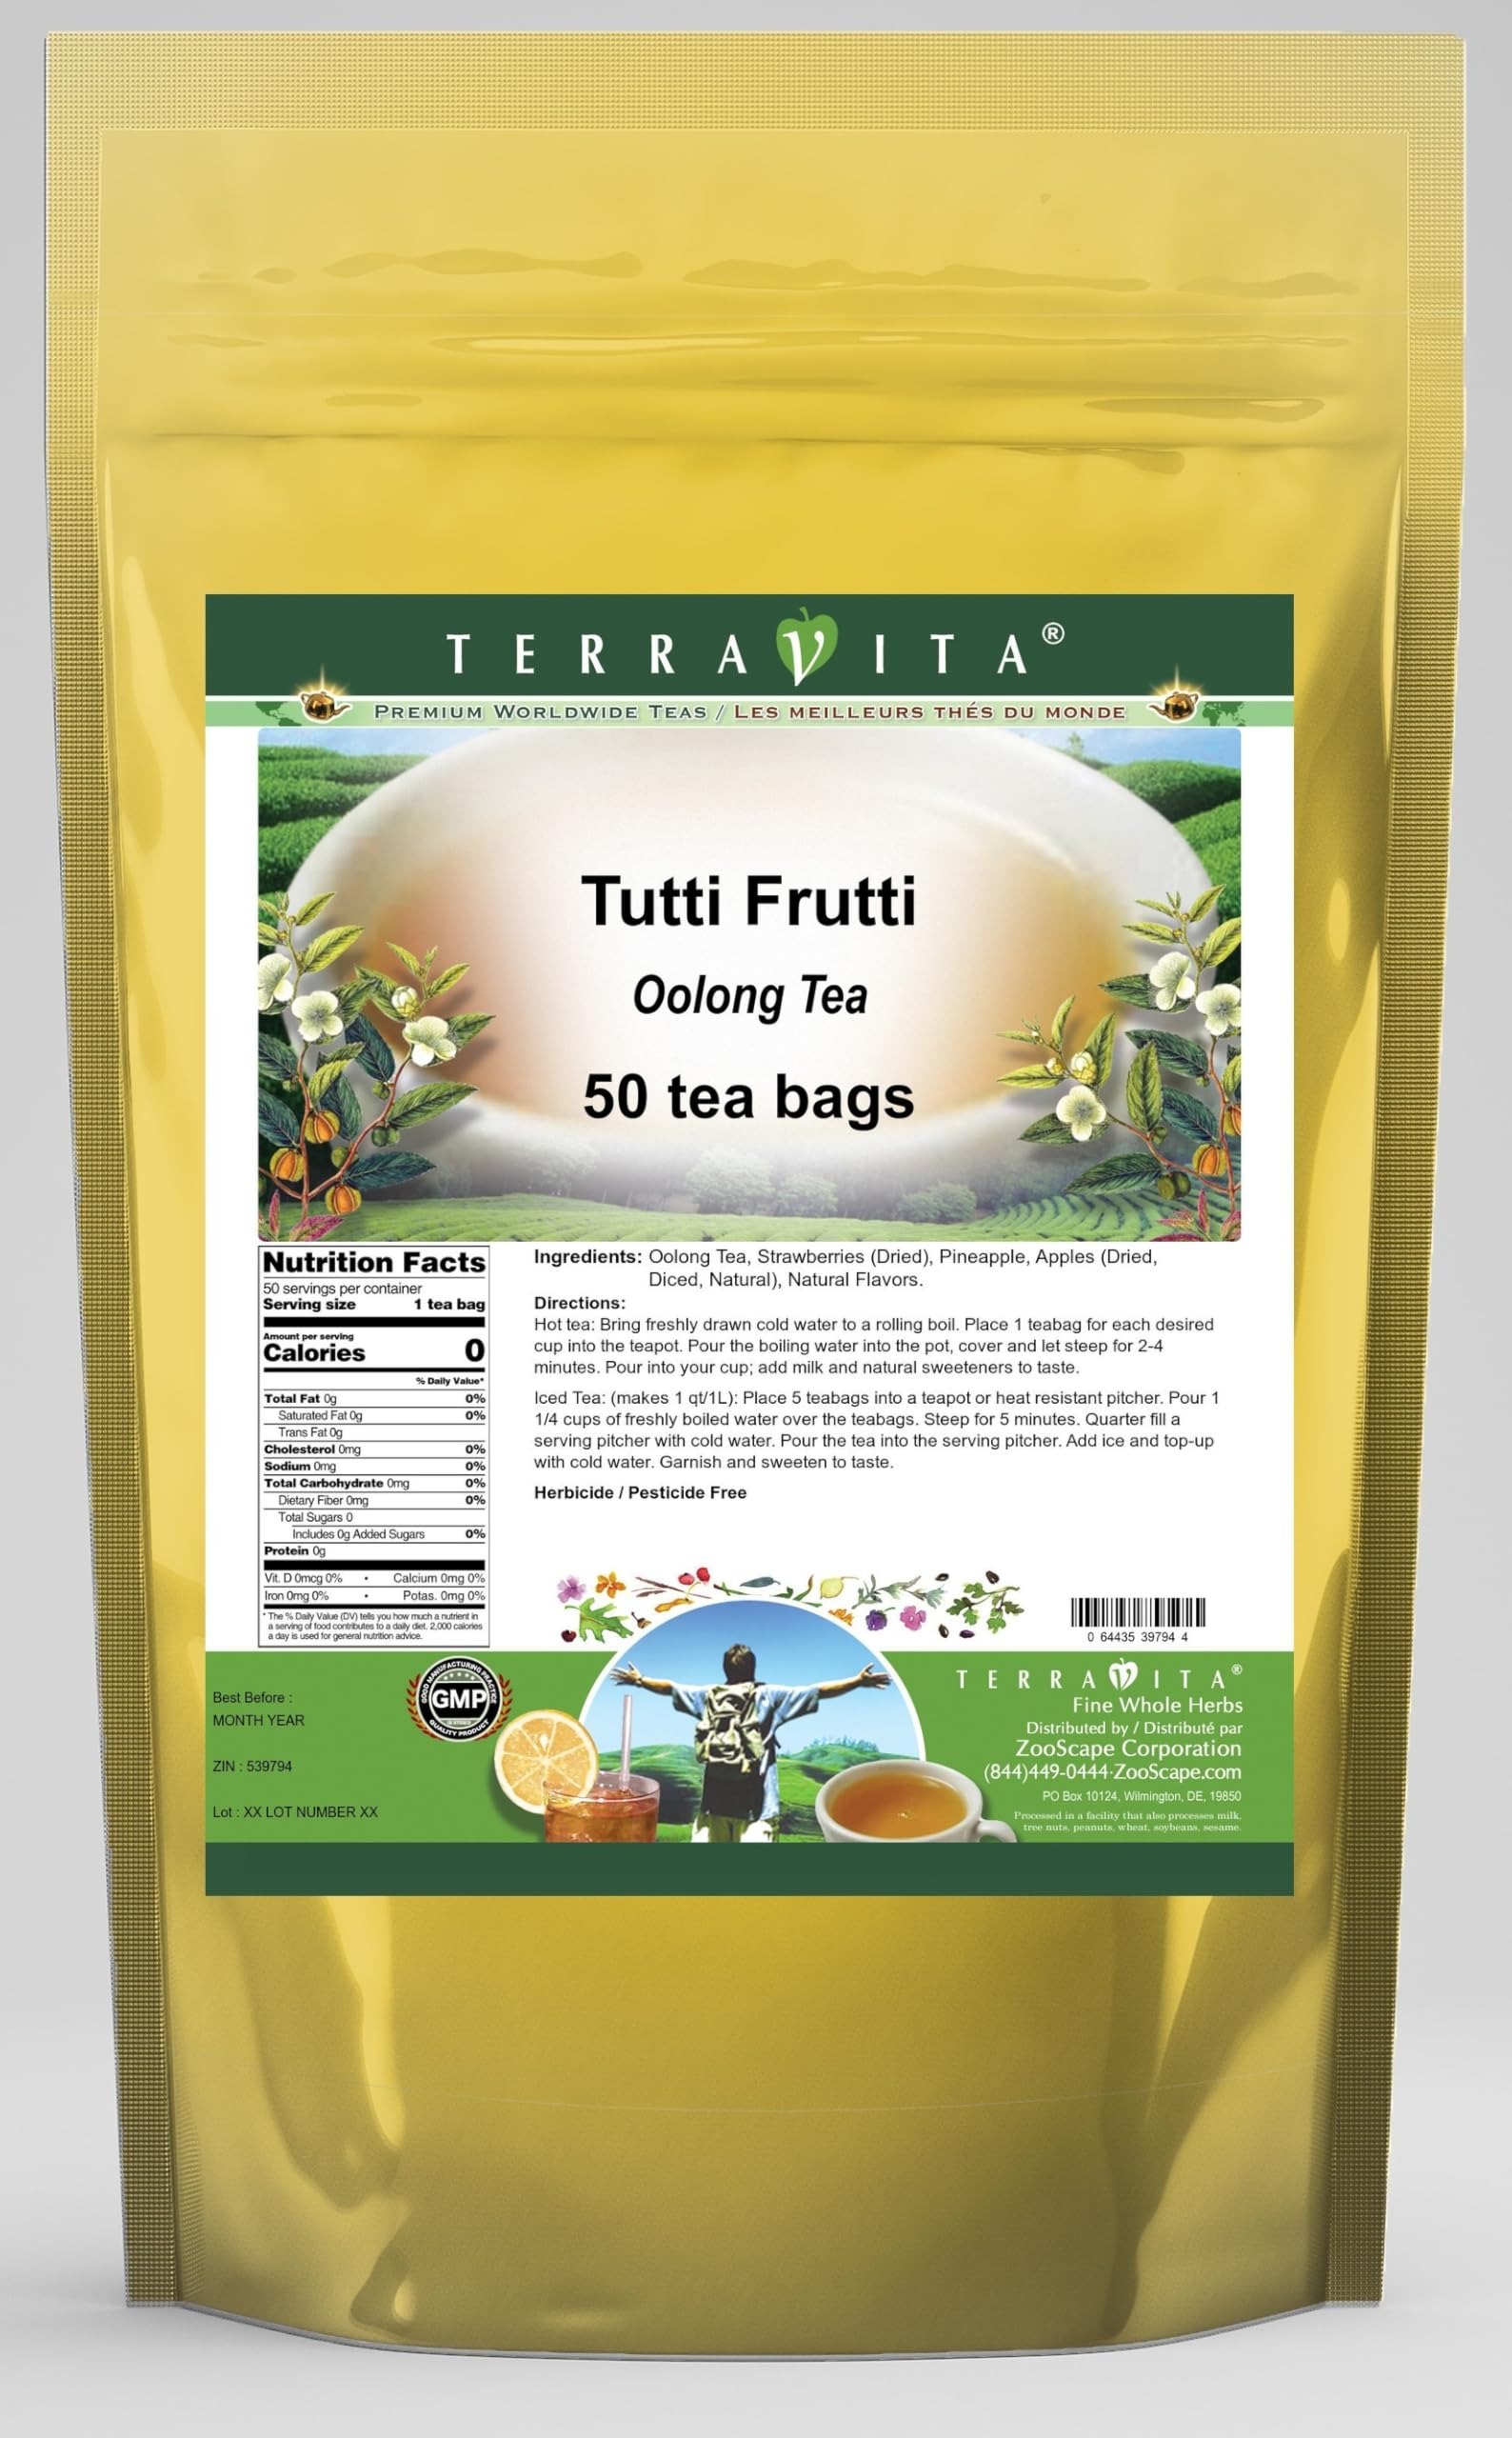
Item Name: Tutti Frutti Oolong Tea (50 tea bags, ZIN: 539794) - 3 Pack
Bullet Point 1: Our Tutti Frutti Oolong Tea is a luxurious flavored Oolong tea with Dried Strawberries, Pineapple and Dried Apples (Diced, Natural) that you can enjoy hot or cold! The Tutti Frutti flavor and aroma is wonderful! - Ingredients: Oolong tea, Dried Strawberries, Pineapple, Dried Apples (Diced, Natural) and Natural Tutti Frutti Flavor.
Bullet Point 2: No fillers.
Bullet Point 3: Manufacturer: TerraVita
Bullet Point 4: Size: 50 tea bags
Bullet Point 5: Oolong Tea Bags - Packed in a convenient upright pouch!
Product Description: Our Tutti Frutti Oolong Tea is a luxurious flavored Oolong tea with Dried Strawberries, Pineapple and Dried Apples (Diced, Natural) that you can enjoy hot or cold! The Tutti Frutti flavor and aroma is wonderful! - Ingredients: Oolong tea, Dried Strawberries, Pineapple, Dried Apples (Diced, Natural) and Natural Tutti Frutti Flavor. - Hot tea brewing method: Bring freshly drawn cold water to a rolling boil. Place 1 teabag for each desired cup into the teapot. Pour the boiling water into the pot, cover and let steep for 2-4 minutes. Pour into your cup; add milk and natural sweeteners to taste. - Iced tea brewing method: (to make 1 liter/quart): Place 5 teabags into a teapot or heat resistant pitcher. Pour 1 1/4 cups of freshly boiled water over the teabags. Steep for 5 minutes. Quarter fill a serving pitcher with cold water. Pour the tea into the serving pitcher. Add ice and top-up with cold water. Garnish and sweeten to taste. - TerraVita is an exclusive line of premium-quality, natural source products that use only the finest, purest and most potent ingredients found around the world. TerraVita is hallmarked by the highest possible standards of purity, potency, stability and freshness. All of our products are prepared with the highest elements of quality control, from raw materials through the entire manufacturing process, up to and including the moment that the bottles or bags are sealed for freshness and shipped out to you. Our highest possible standards are certified by independent laboratories and backed by our personal guarantee. - TerraVita exists to meet and ensure your family's health and wellness without the harmful effects of chemicals and health products. We strive to make all of our products affordable and reliable and are constantly searching the market to m
Value: 150.0
Unit: Count

Price: 56.01